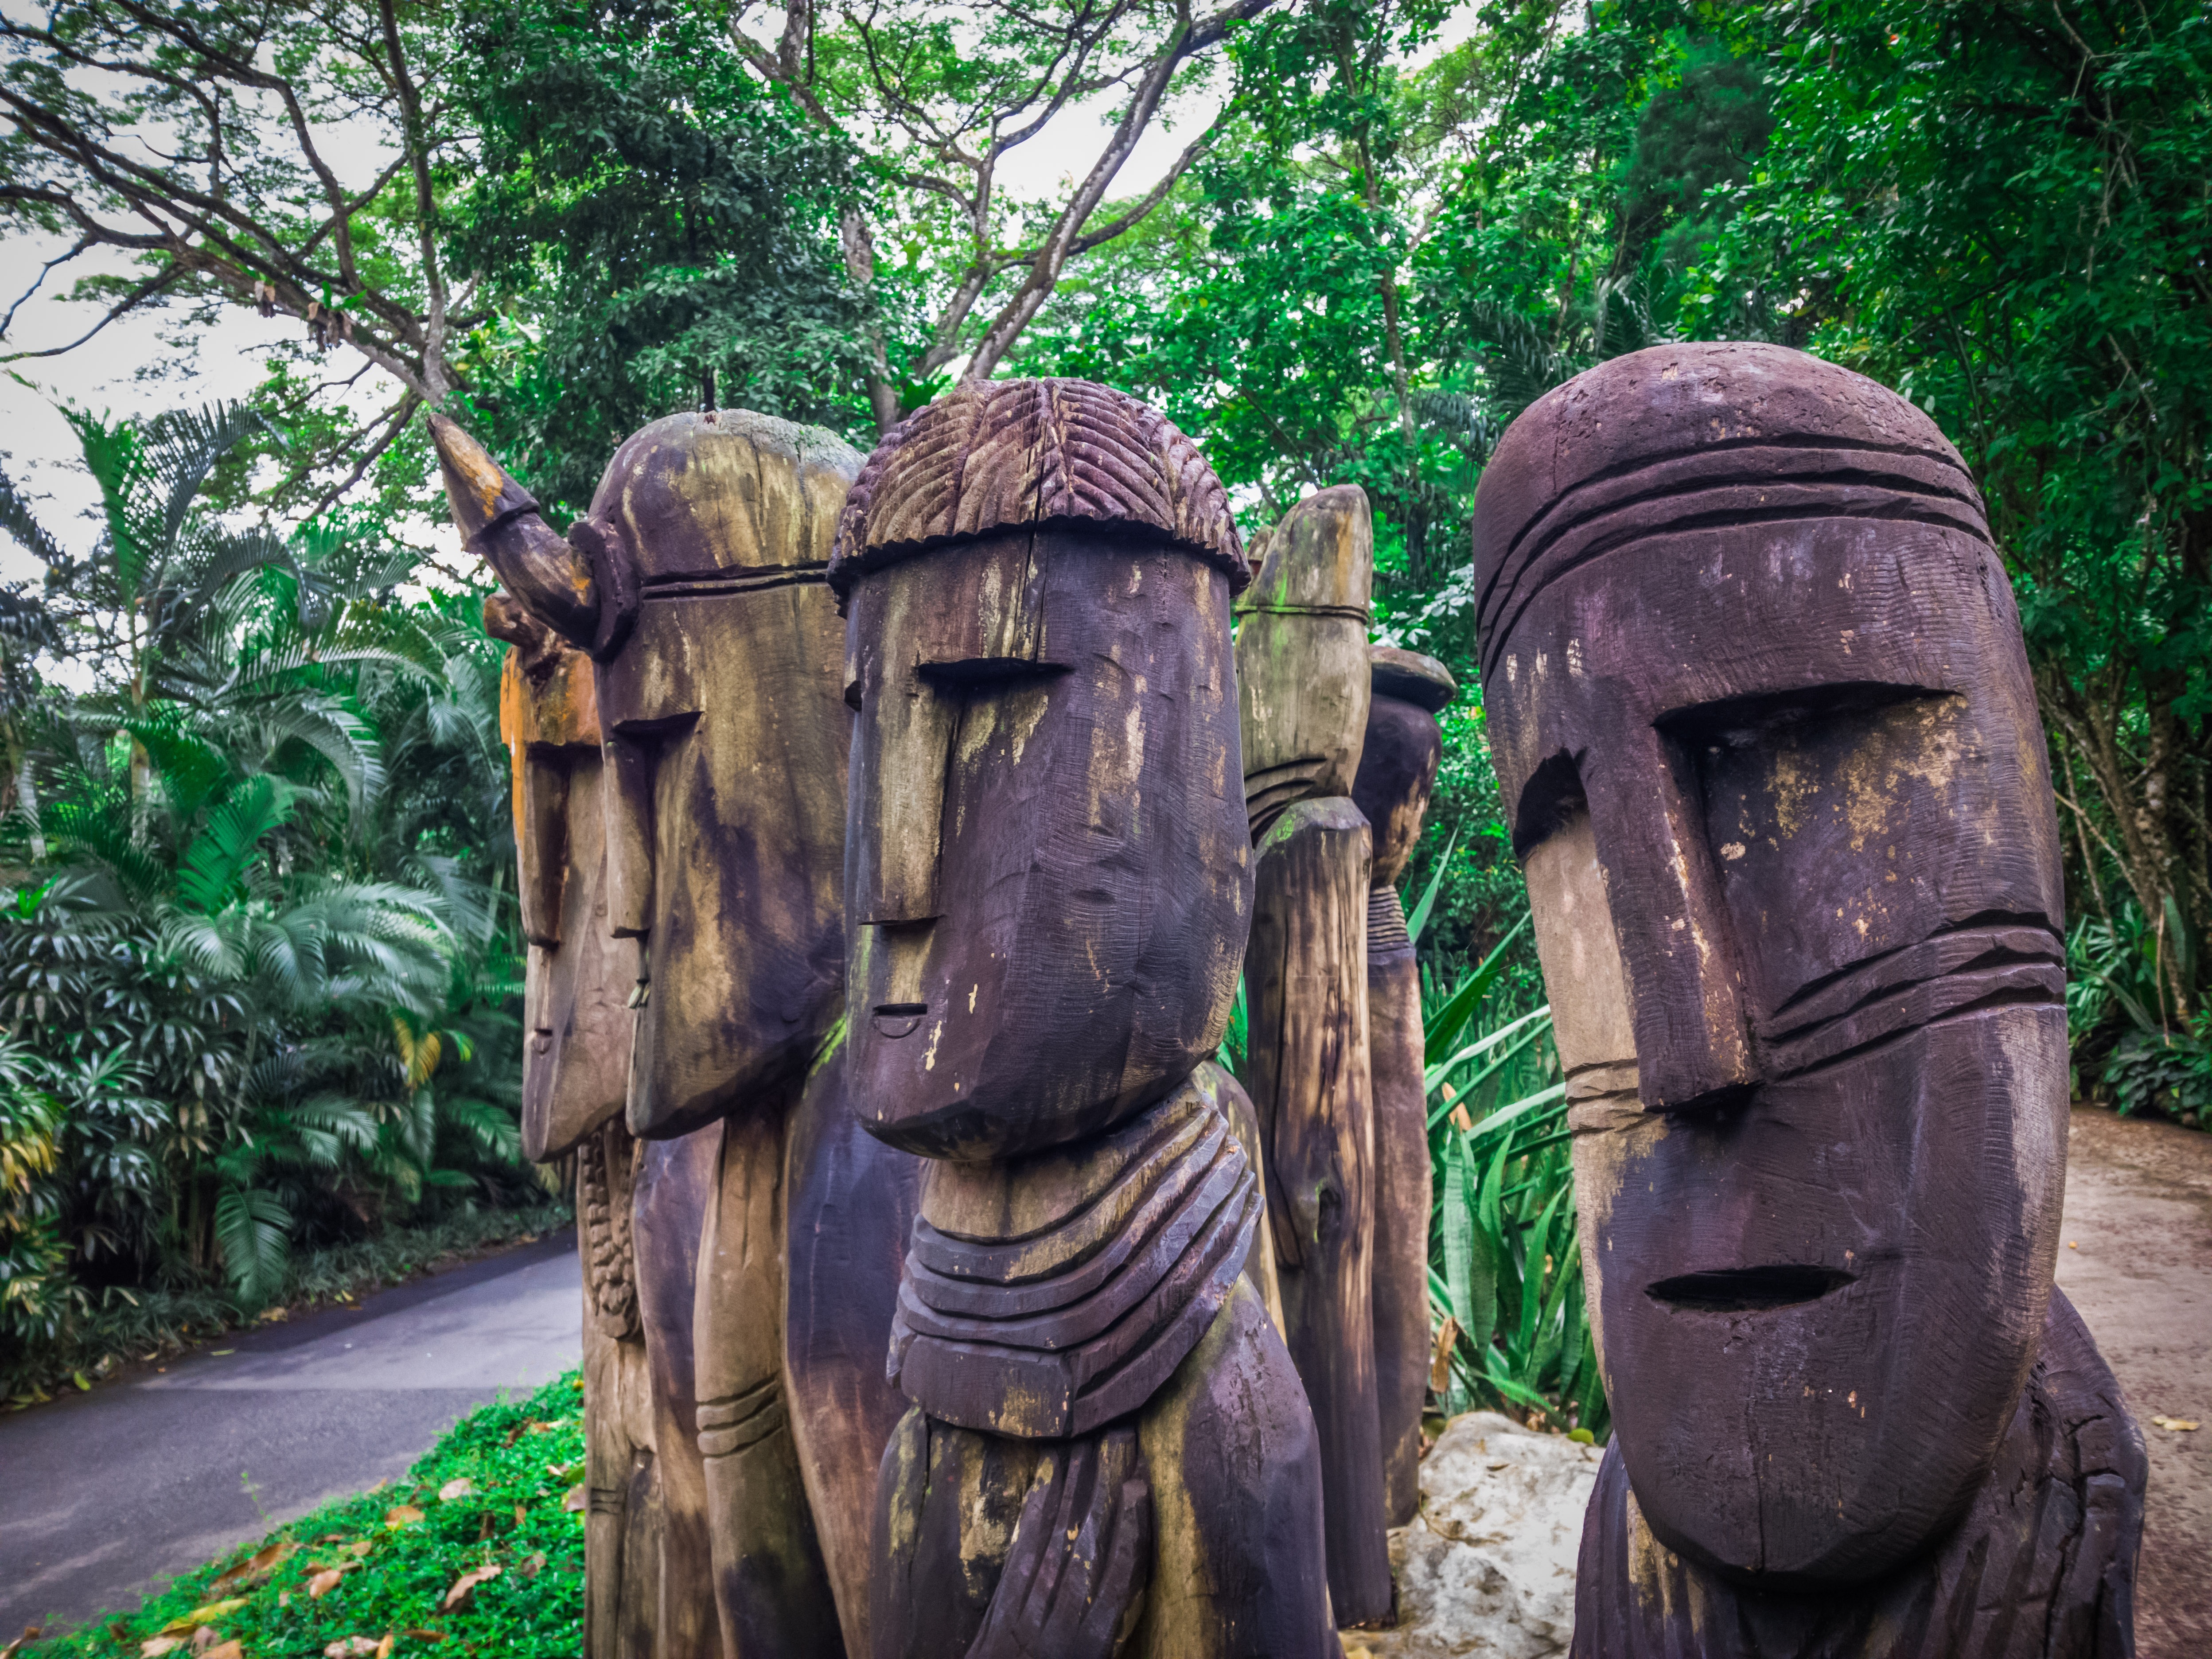
wood, vintage, texture, old, monument, statue, jungle, craft, decor, sculpture, art, temple, ornate, arts, culture, faces, carving, singapore, tribal, tribes